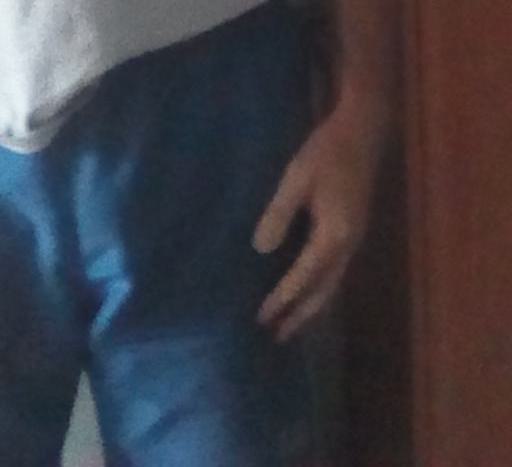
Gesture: no_gesture